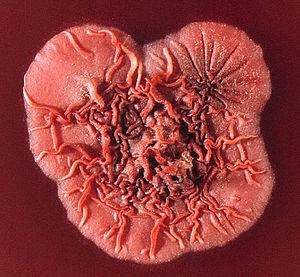
Cette page recense les espèces du genre Penicillium qui en compte plus de 300.